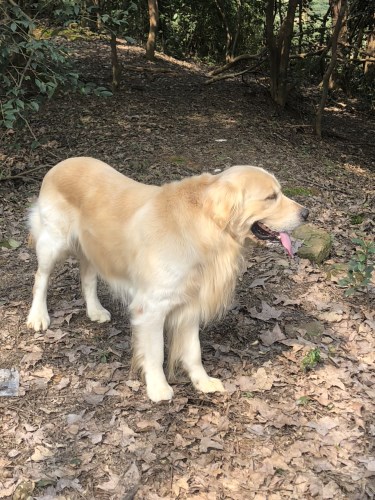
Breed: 5355-n000126-golden_retriever